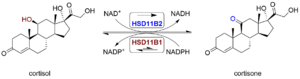
Une 11β-hydroxystéroïde déshydrogénase, ou 11β-HSD, est une oxydoréductase qui catalyse la réaction :
Une 11β-hydroxystéroïde déshydrogénase, ou 11β-HSD, est une oxydoréductase qui catalyse la réaction :